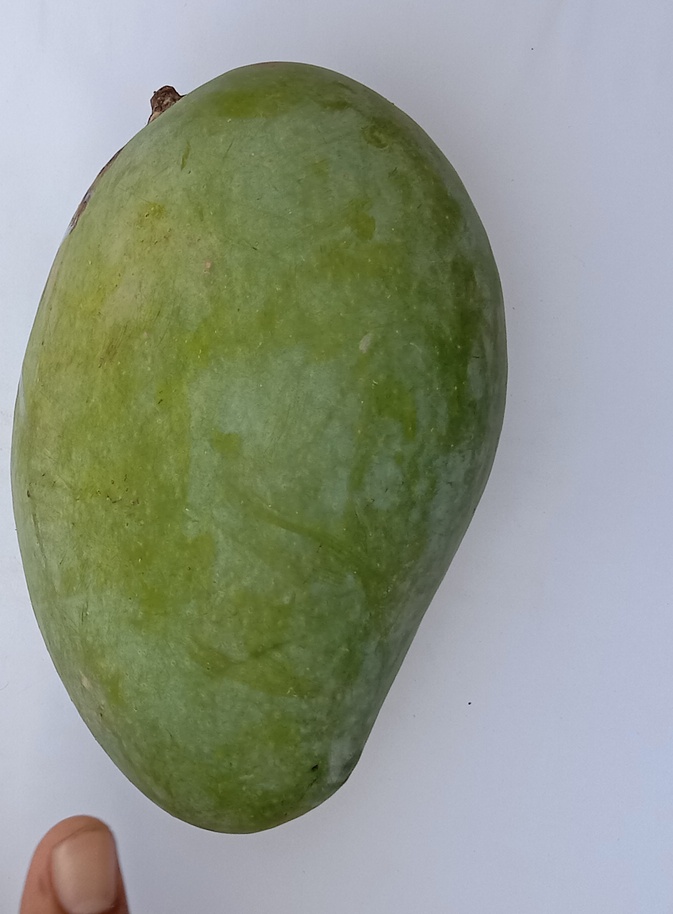
Mango variety: Fajri